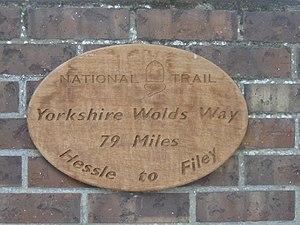
Le Yorkshire Wolds Way est un sentier de grande randonnée dans le Yorkshire, en Angleterre. Il parcourt 79 milles de Hessle à Filey, dans les environs des Wolds du Yorkshire. Il rejoint le Cleveland Way, un autre sentier national, sur la péninsule de Filey Brigg. En 2007, le Yorkshire Wolds Way célèbre le 25ᵉ anniversaire de son ouverture officielle, qui a eu lieu le 2 octobre 1982. Il fait partie des National Trails.